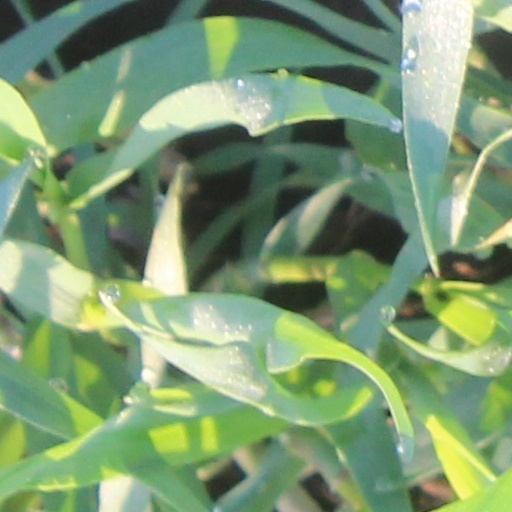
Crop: wheat